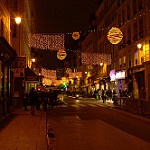
Label: street